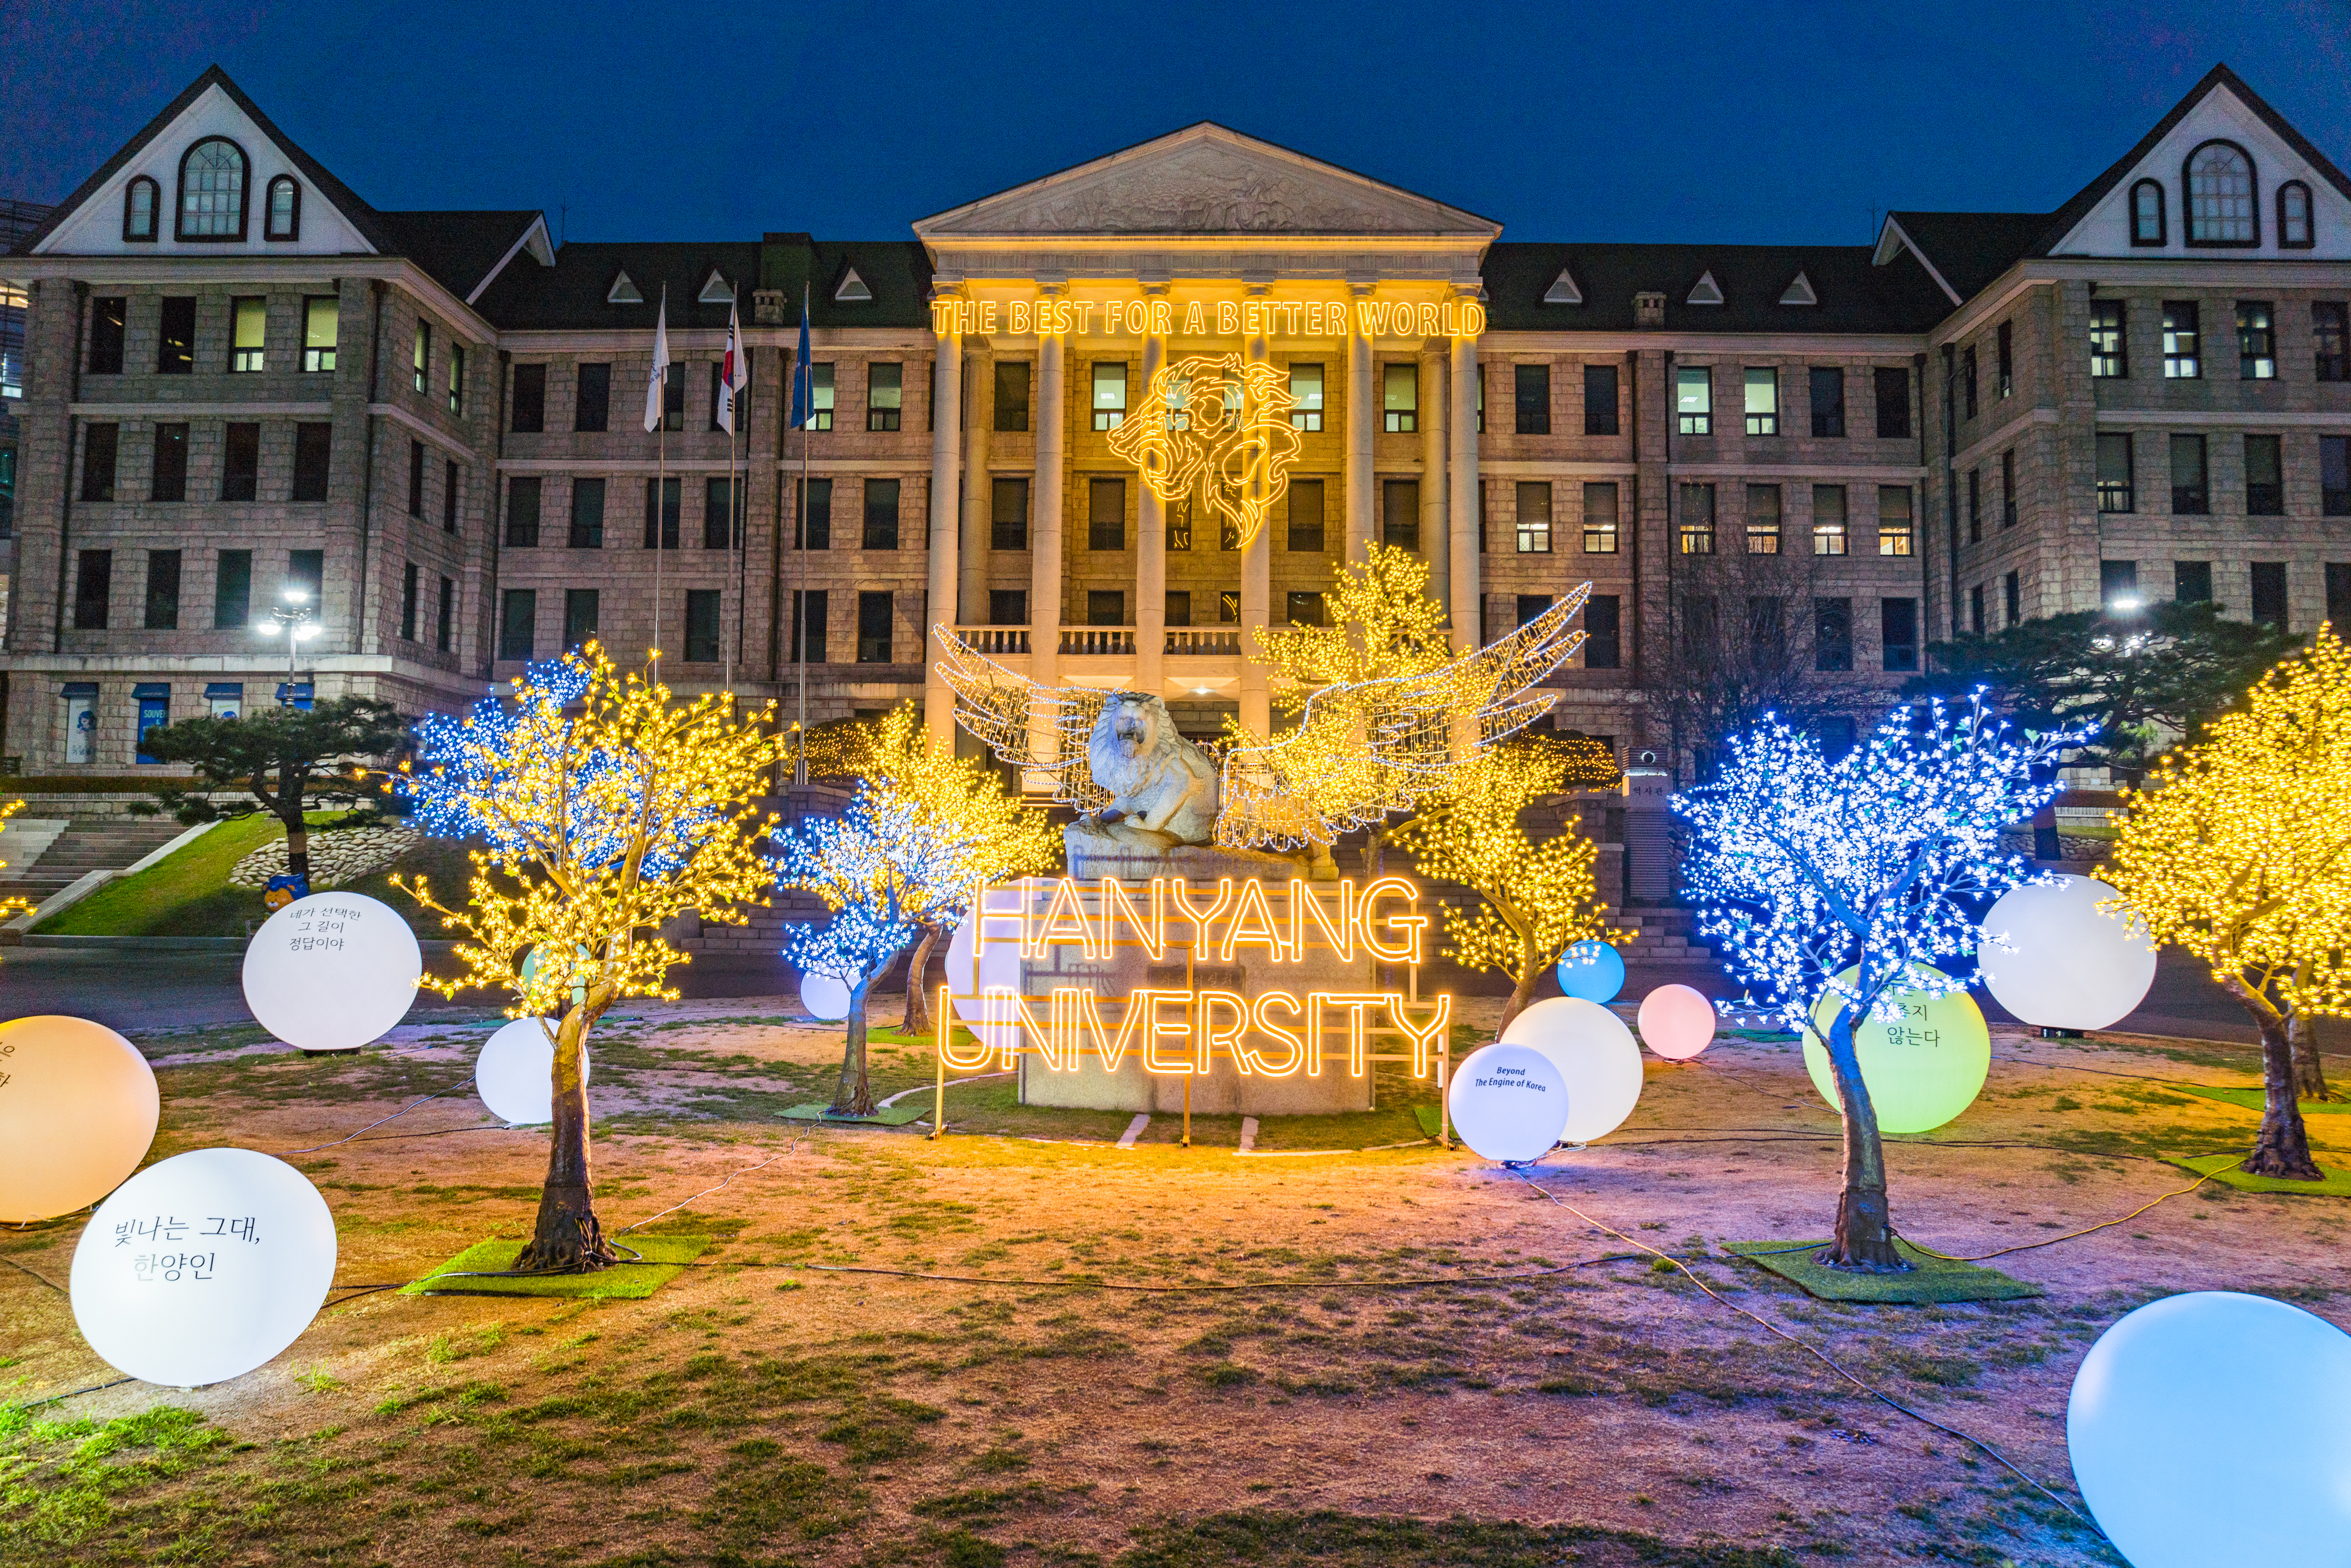
Hanyang University, blue, window, plant, facade, building, landmark, woody plant, majorelle blue, mixed use, home, midnight, mansion, yard, campus, balloon, estate, headquarters, town square, landscape lighting